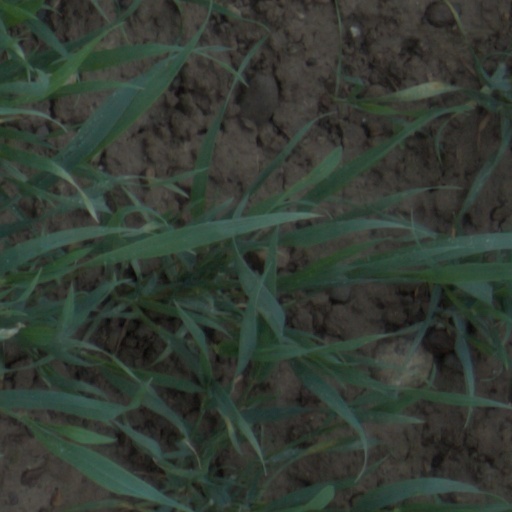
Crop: wheat